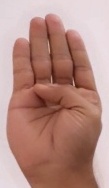
ASL sign: B